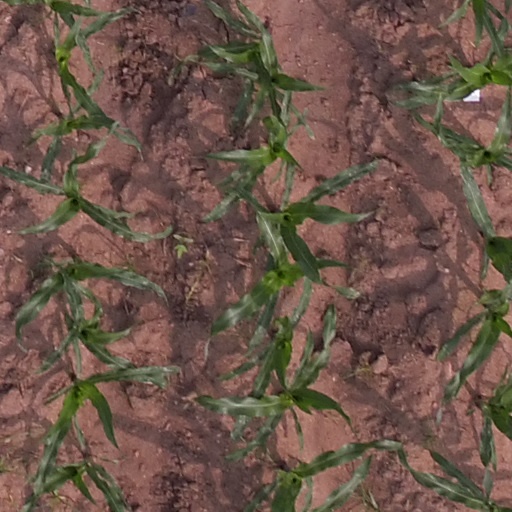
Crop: maize; corn